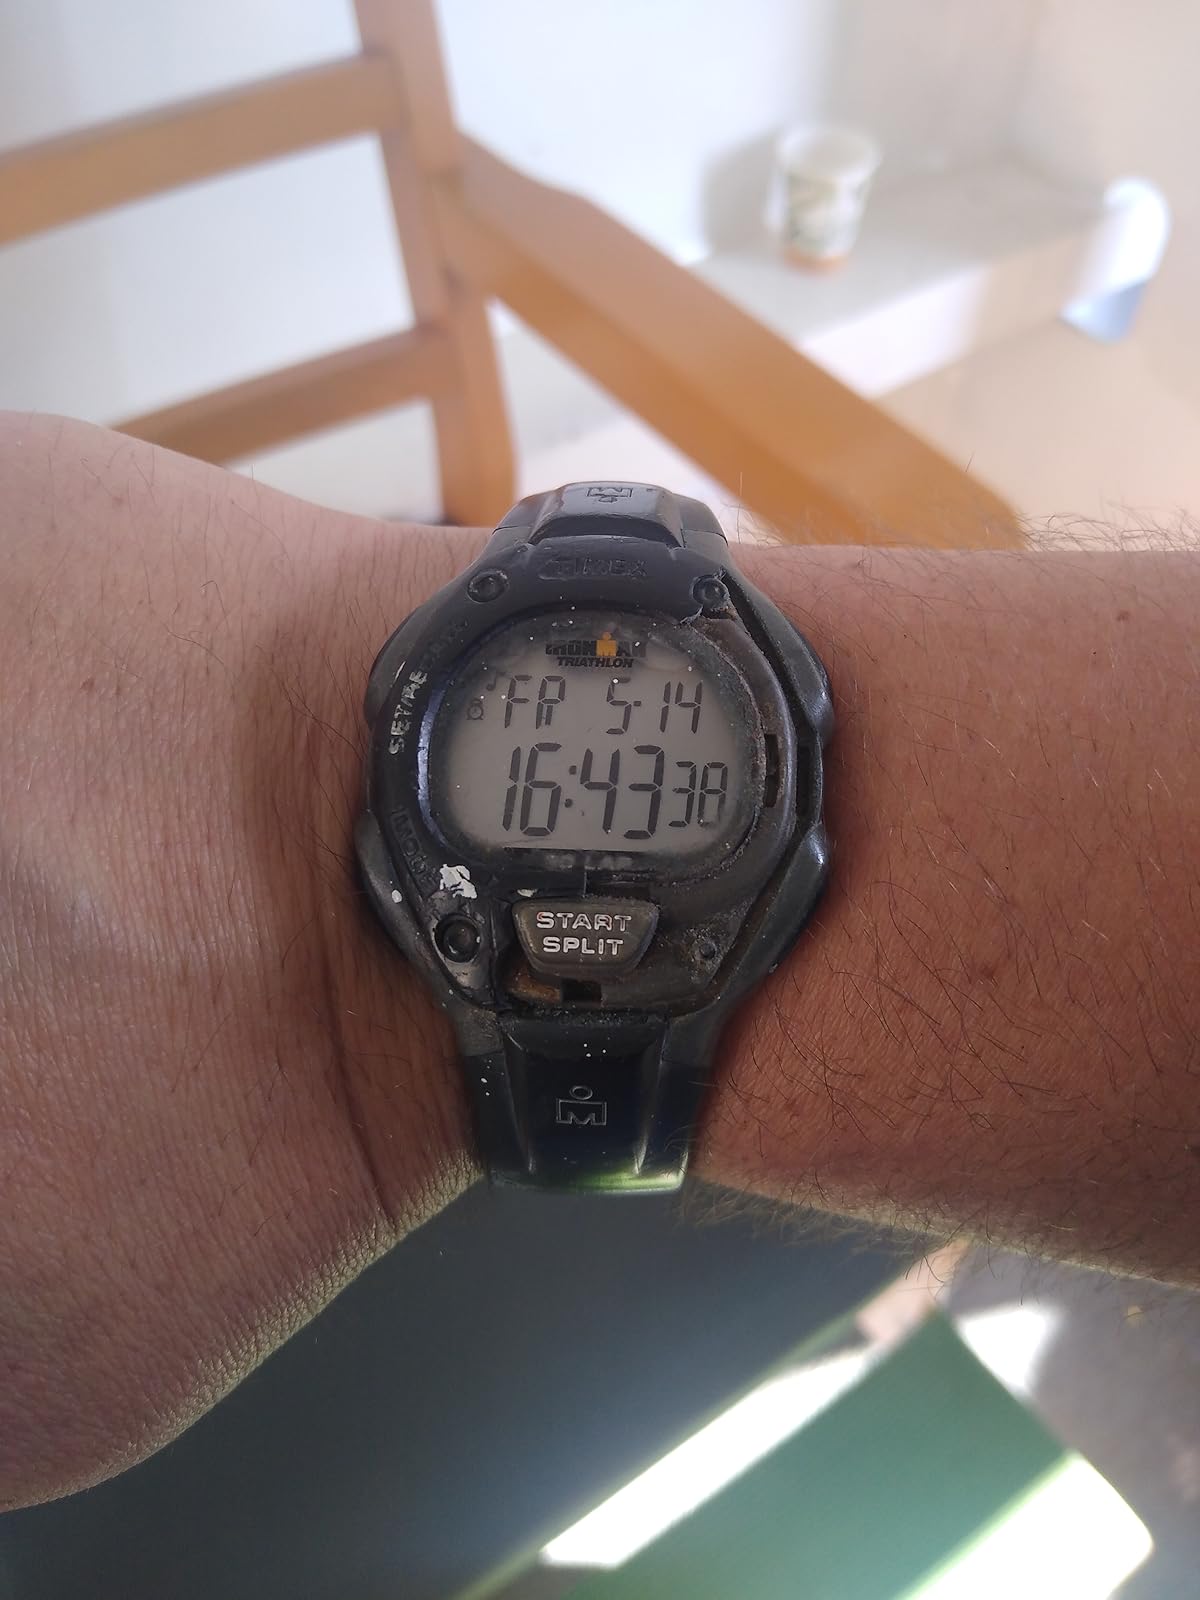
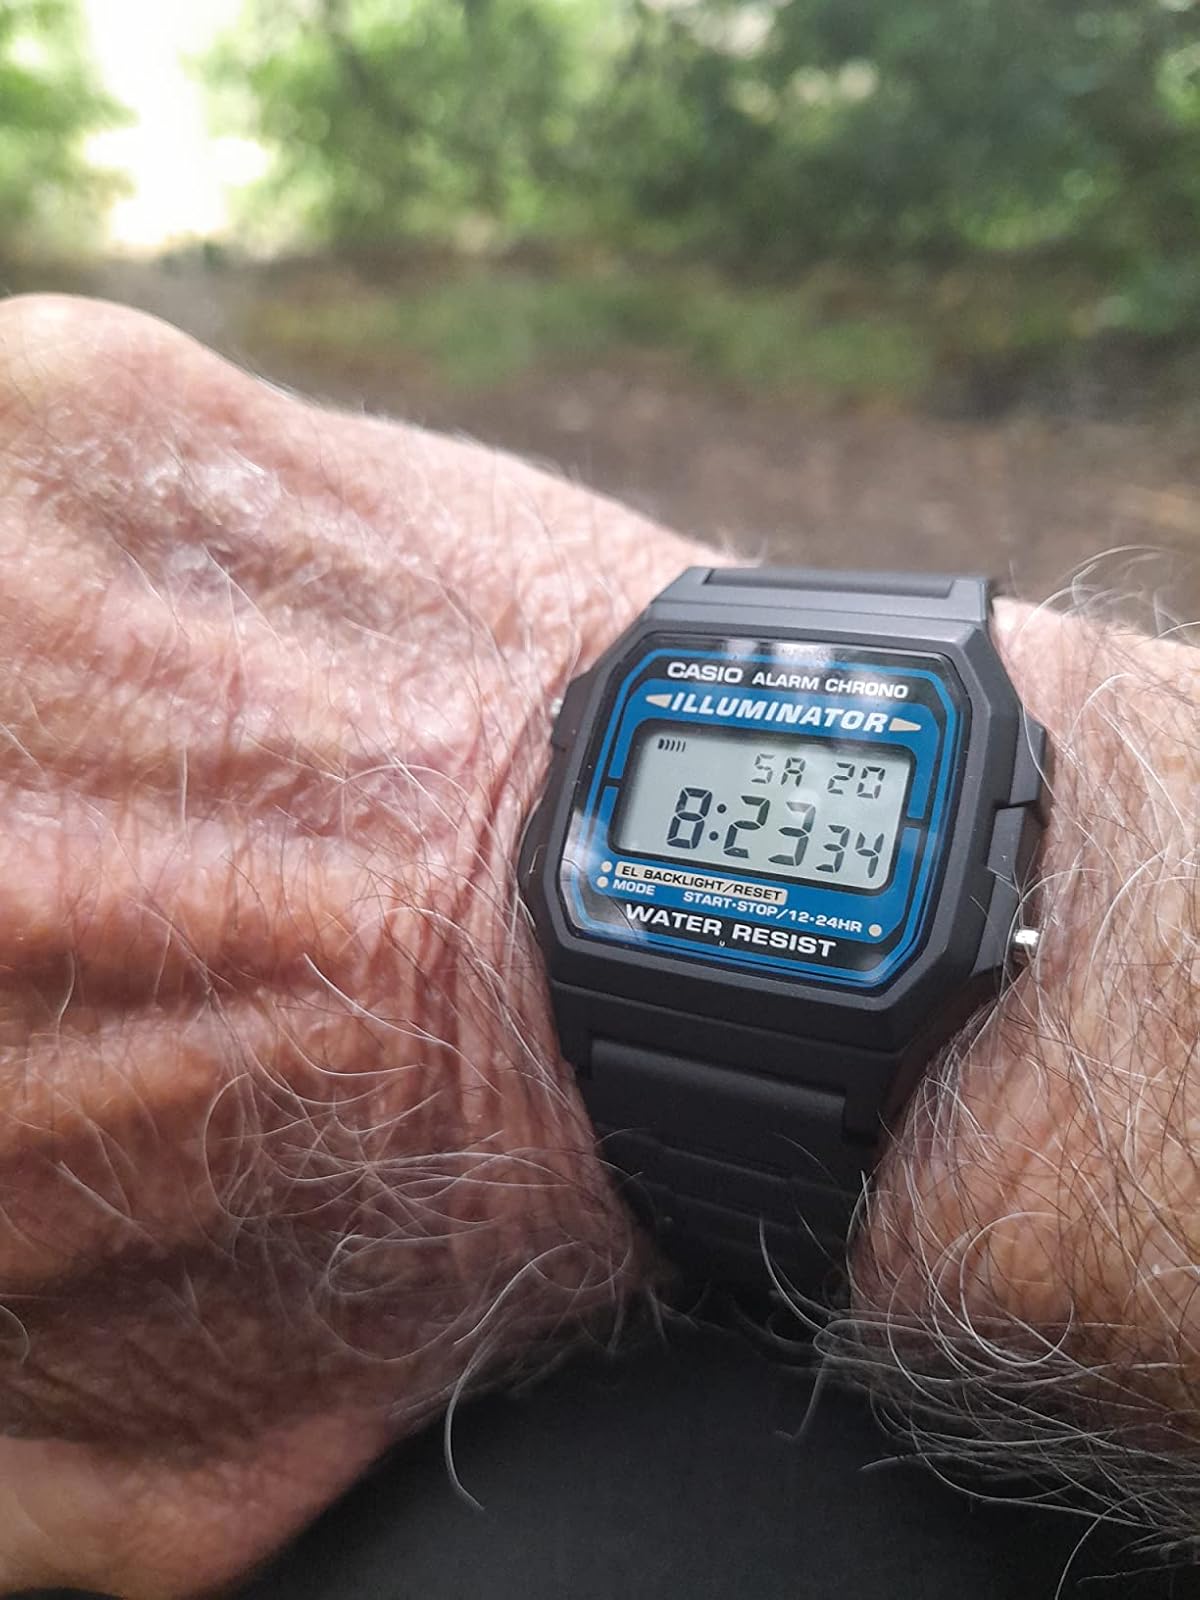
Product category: accessories_watch
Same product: no